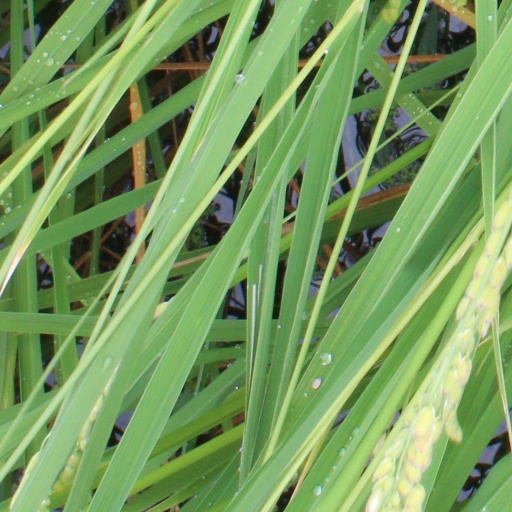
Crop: rice